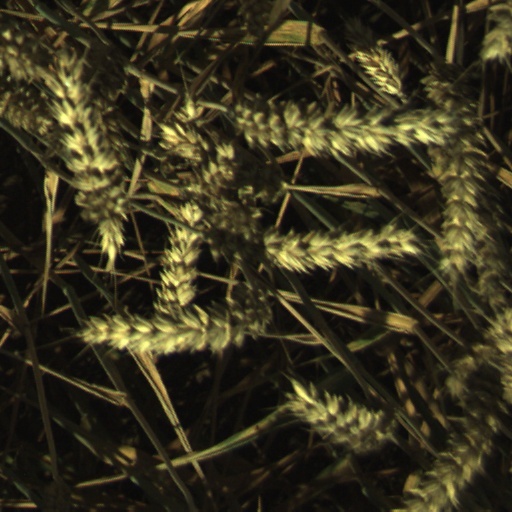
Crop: wheat